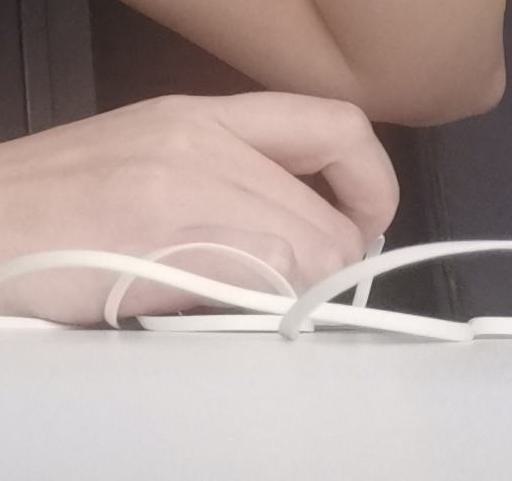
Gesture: no_gesture